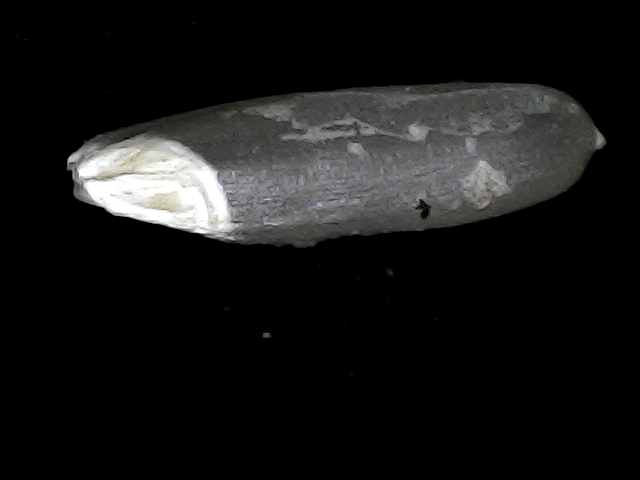
Rice variety: BD70